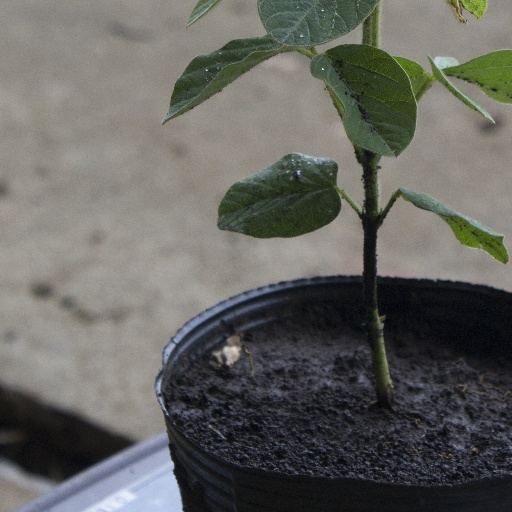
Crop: soybean